London, Ontario

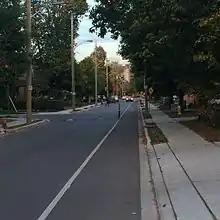
A separated bike lane in Wortley Village

The City of London initiatives in Old East London are helping to create a renewed sense of vigour in the East London Business District. Specific initiatives include the creation of the Old East Heritage Conservation District under Part V of the "Ontario Heritage Act", special Building Code policies and Facade Restoration Programs.